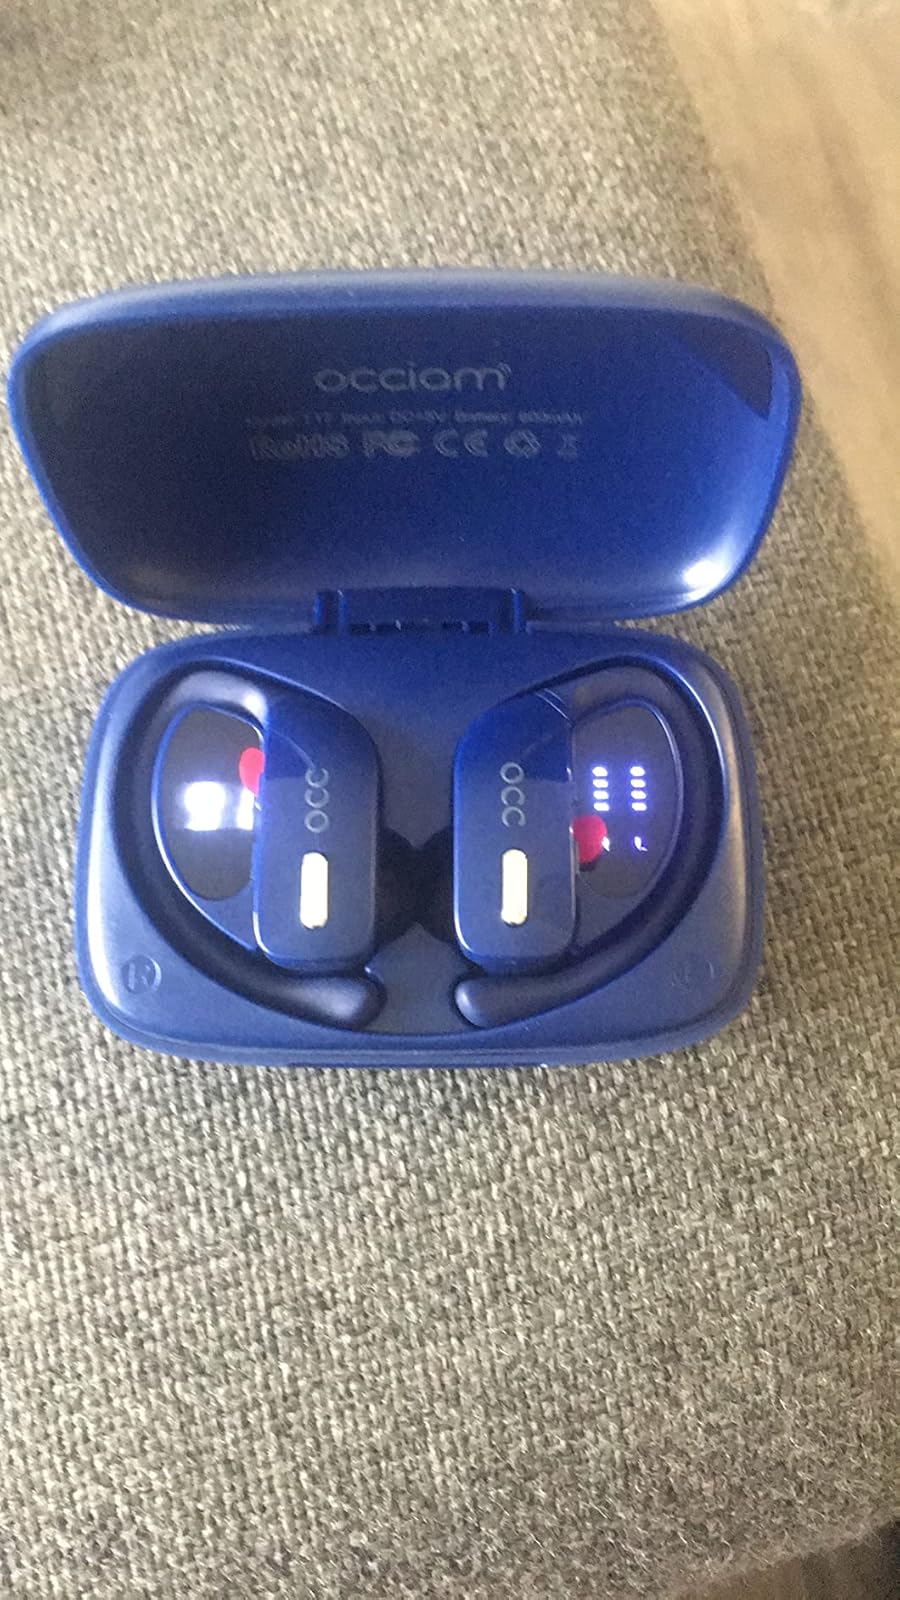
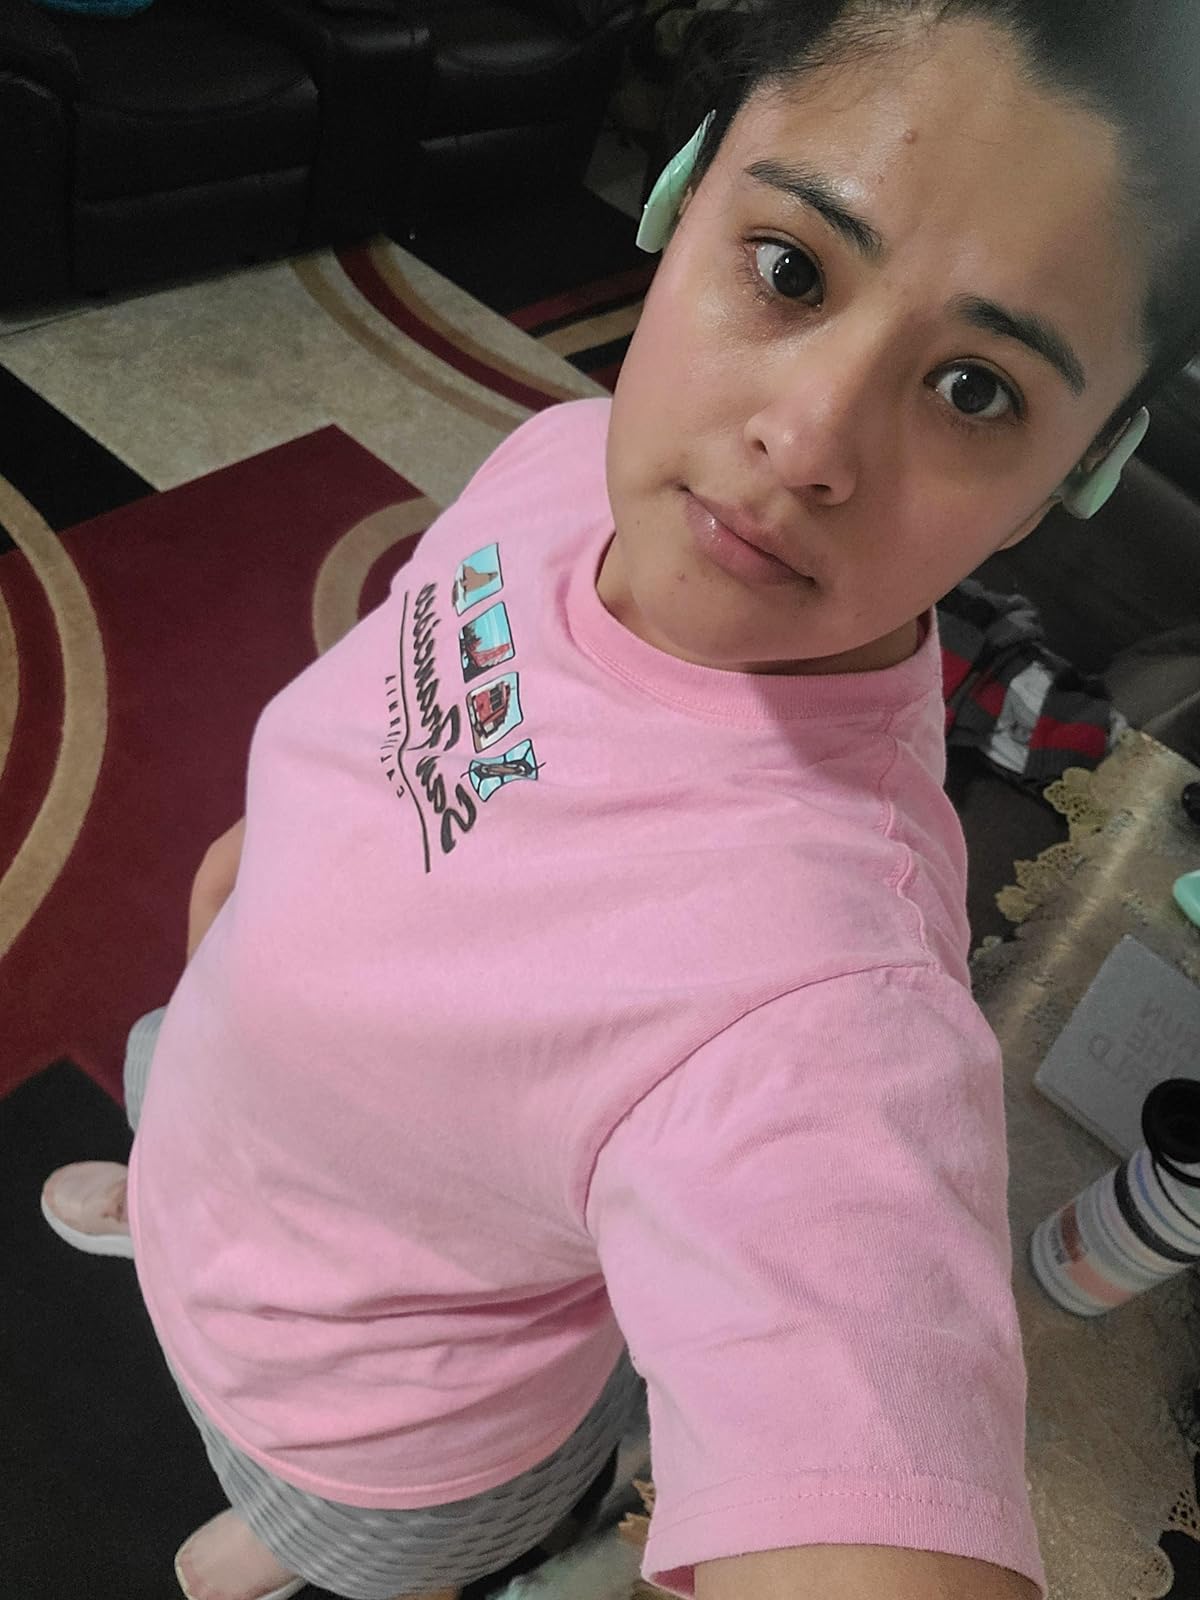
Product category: earbuds
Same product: no